Proton Persona (2007)

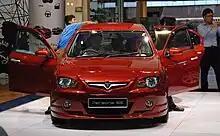
Proton Persona SE

Proton launched a special edition of the CM Persona on 26 August 2008. It was pitched as a premium version of the existing Proton Persona with exclusive kit and luxury equipment. Only two colours were available; Blue Haze and Brilliant Red respectively, and the car retailed for RM59,800.